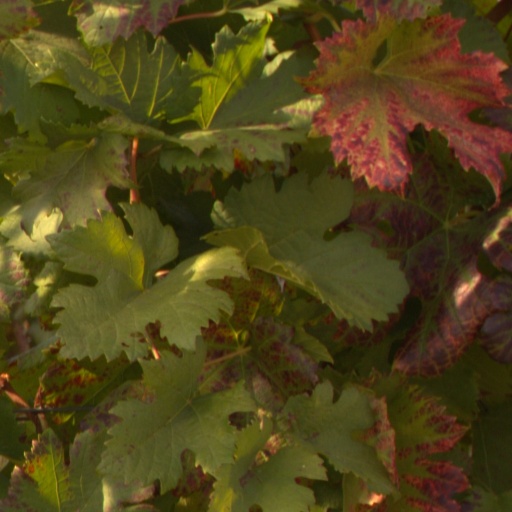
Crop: grape